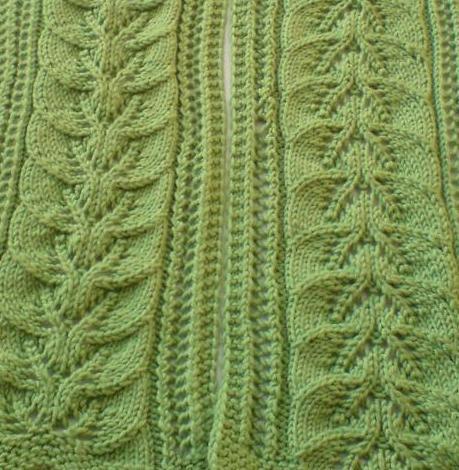
Texture: knitted